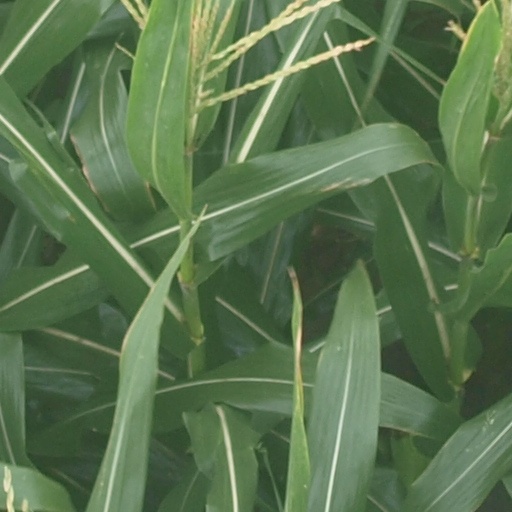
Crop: maize; corn